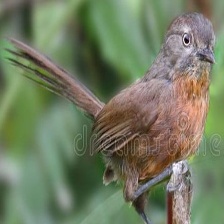
Species: WRENTIT
Scientific name: CHAMAEA FASCIATA